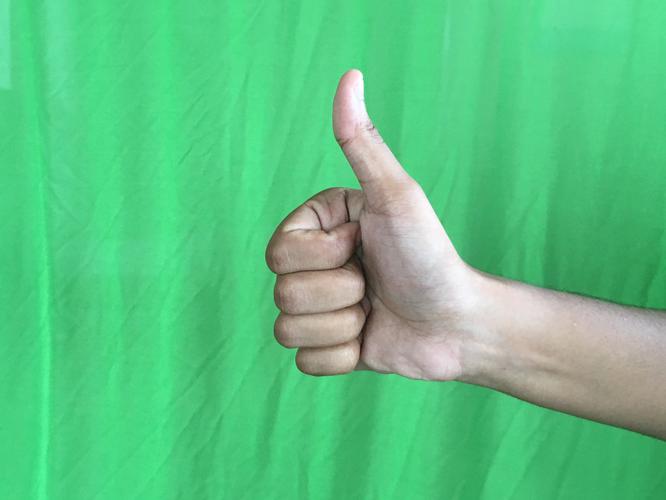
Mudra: Sikharam
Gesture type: single_hand